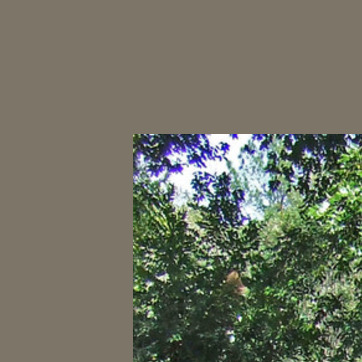
Material: sky